West Downtown Historic Transportation Corridor

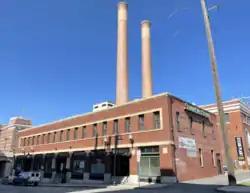
Seehorn-Lang Building

The Seehorn-Lang Building is a historic building at 165 S. Lincoln Ave., that since the late 1990s has been commonly known as part of Steam Plant Square, a commercial and retail center which it forms together with the adjacent Central Steam Heat Plant building. Built in 1890, it is one of the oldest buildings in Spokane, as many buildings constructed prior were destroyed in the Great Spokane Fire of 1889. The building is listed on the National Register of Historic Places (NRHP) as well as the state and local historic registers. The building is named for Elihu "Billy" Seehorn, who operated the Seehorn Transfer and Storage Company on the premises from 1910 to 1925, and John Lang, who acquired the building from Seehorn.